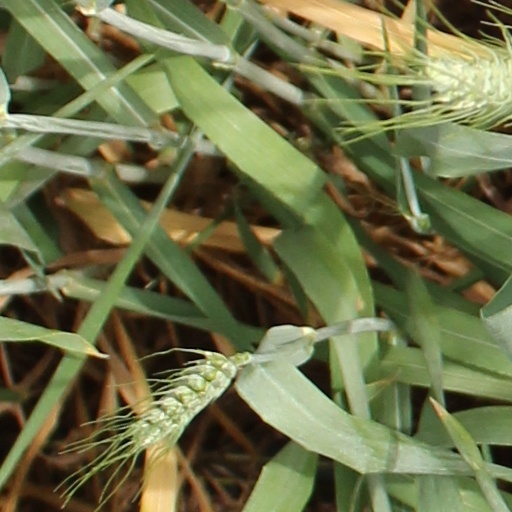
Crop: wheat